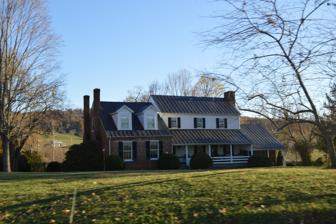
Building: Mulberry Grove (Brownsburg, Virginia)
Country: United States of America
Year built: 1790
Historic house in Virginia, United States United States historic place Mulberry Grove U.S. National Register of Historic Places Virginia Landmarks Register Front of the house Show map of Virginia Show map of the United States Location Southern side of Sterrett Road, 5000 feet southeast of its junction with State Route 252 at Brownsburg , Virginia Coordinates 37°55′24″N 79°18′22″W / 37.92333°N 79.30611°W / 37.92333; -79.30611 Area 2.5 acres (1.0 ha) Built c. 1790 ( 1790 ) Architectural style Federal, Vernacular Federal NRHP reference No. 94000761 VLR No. 081-0044 Significant dates Added to NRHP July 28, 1994 Designated VLR April 20, 1994 Mulberry Grove is a historic home located near Brownsburg , Rockbridge County, Virginia . The original section was built about 1790, and later expanded in the 1820s to a two-story, three-bay, brick and frame Federal style dwelling.  It has a side gable roof and two chimneys at the northeast end and one brick chimney near the southwest end. A frame stair hall was added about 1828 and brick wings were added at each end about 1840. The property includes a contributing log meat house and a double-pen log barn.  The house was built for William Houston, a relative of the Texas pioneer and Rockbridge County native, Sam Houston . It was listed on the National Register of Historic Places in 1994. References